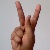
The image shows a hand gesture representing the letter 'K' in Indian Sign Language.